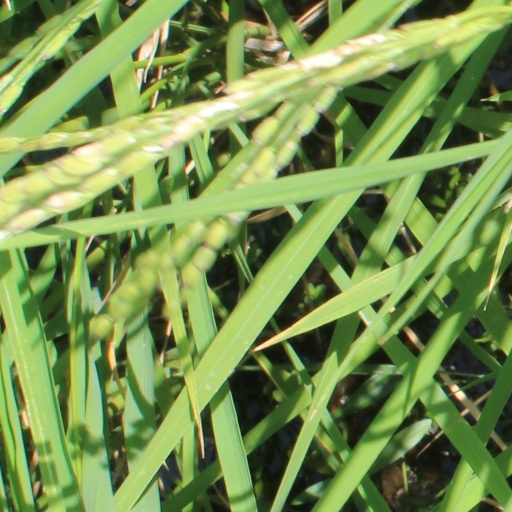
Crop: rice